Diode modelling

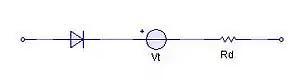
Ideal diode with a series voltage source and resistor.

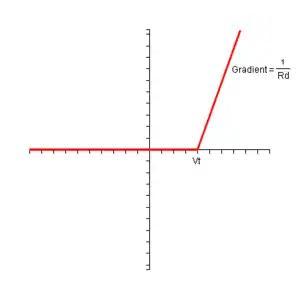
I-V characteristic of an ideal diode with a series voltage source and resistor.

The real diode now can be replaced with the combined ideal diode, voltage source and resistor and the circuit then is modelled using just linear elements. If the sloped-line segment is tangent to the real diode curve at the Q-point, this approximate circuit has the same small-signal circuit at the Q-point as the real diode.